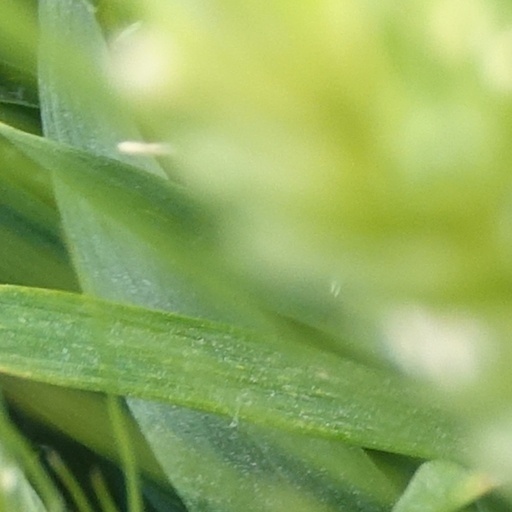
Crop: wheat